Lulu Belle (film)

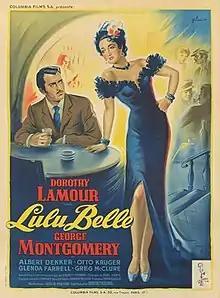
Theatrical release poster

Lulu Belle is a 1948 American drama musical romance film directed by Leslie Fenton and starring Dorothy Lamour. The film was a loose and highly sanitized adaptation of Charles MacArthur and Edward Sheldon's hit 1926 Broadway play of the same name. The play was a critique of American middle class morality and inter-racial relationships and told the story of Lulu Belle, a black cabaret performer and prostitute in Harlem, who becomes the object of desire for first a white married barber and later a white boxer.